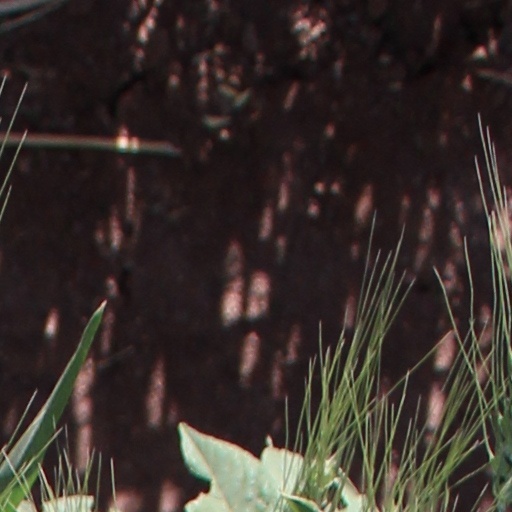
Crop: wheat